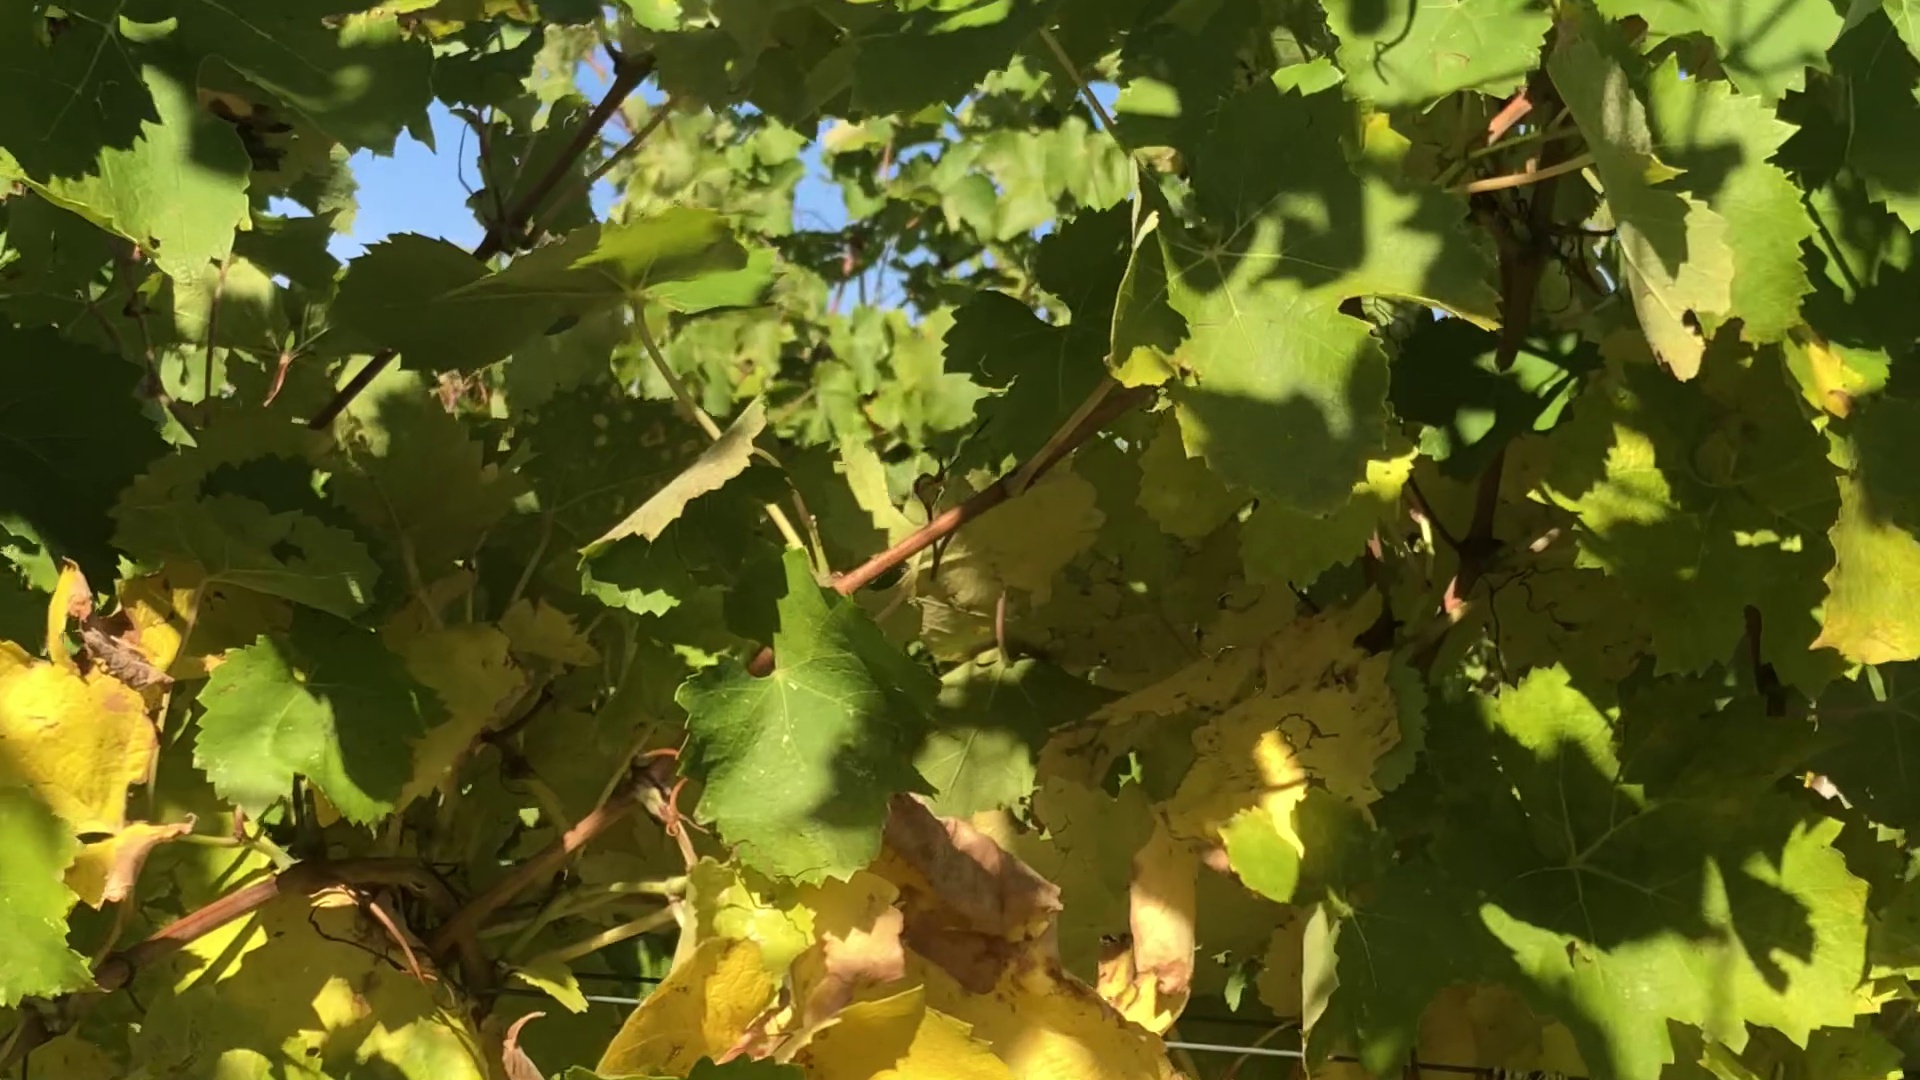
Label: healthy